Sleeping car

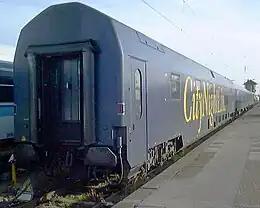
A CityNightLine double-decker sleeping car

ÖBB's modern Nightjet services operate in Germany, Austria, Italy, Switzerland, France, Netherlands and Belgium, and Nightjet's partners will also take passengers to Slovakia, Croatia, Slovenia, Poland, Hungary and the Czech Republic. The services usually leave at around 20:00 hours and arrive at around 09:00 hours at the destination. Some of the Nightjet train units have a maximum speed of 230 km/h.